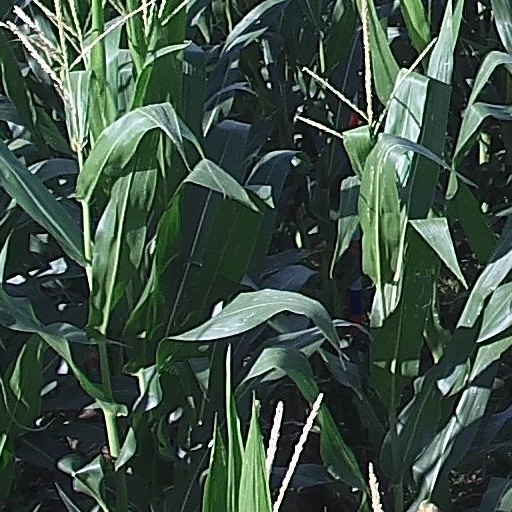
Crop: maize; corn